Ultra Boy

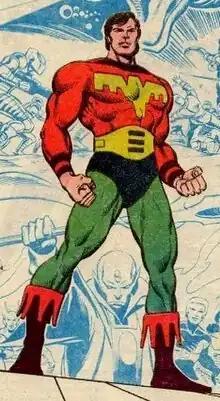
Ultra Boy as depicted in "Who's Who in the DC Universe" #24 (February 1987). Art by Ron Frenz (penciller) and Bruce Patterson (inker).

Ultra Boy (Jo Nah) is a superhero appearing in DC Comics, primarily as a member of the Legion of Super-Heroes in the 30th and 31st centuries. He gained his powers after being eaten by a whale-like beast in space and being exposed to large amounts of radiation while inside. His real name is derived from the Biblical figure Jonah, who also survived being swallowed by a "large fish" (often interpreted as a whale).